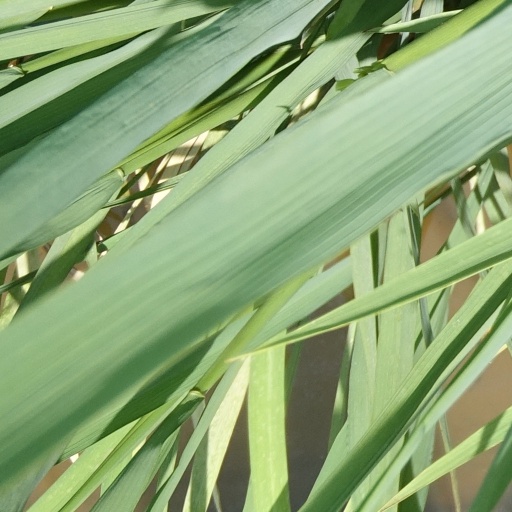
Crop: rice